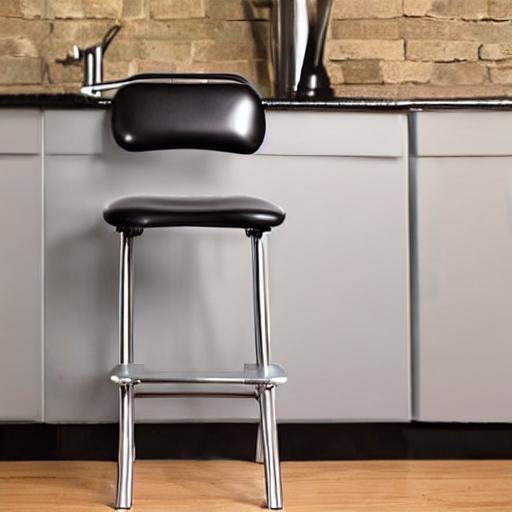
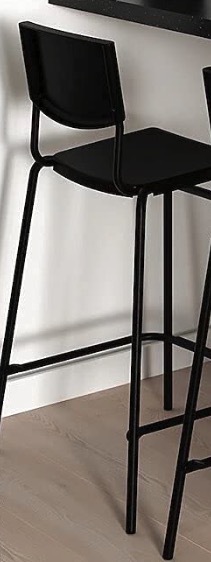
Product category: stool
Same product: no